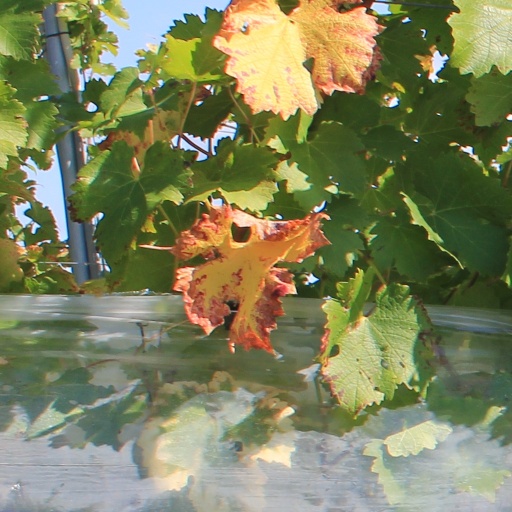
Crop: grape